List of diplomatic missions of North Macedonia

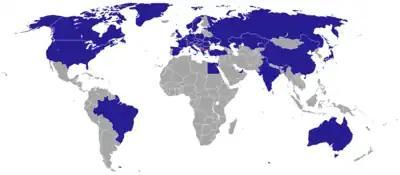
Map of North Macedonia's diplomatic missions

This is a list of diplomatic missions of North Macedonia, excluding honorary consulates.